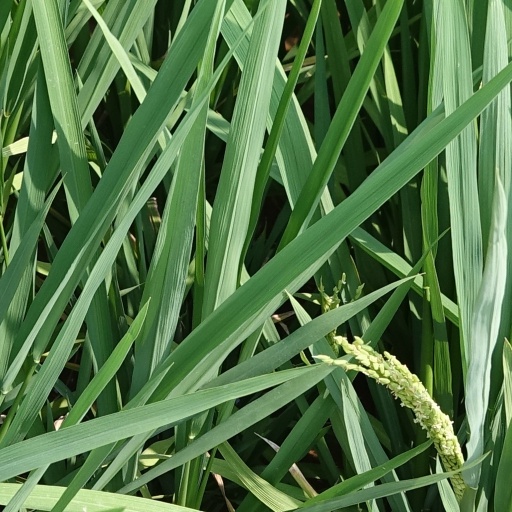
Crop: rice